Sicilian business

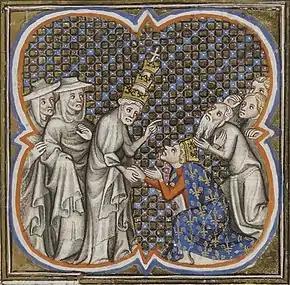
A fourteenth-century illuminated manuscript depicting Louis IX kneeling before Pope Innocent IV, recognisable by his three-tiered papal tiara

Albert formally offered the Kingdom of Sicily to the ten-year-old Edmund on 6 March 1254; the grant was affirmed by Innocent IV on 14 May. Henry III accepted the offer on behalf of his son. The "Sicilian business" would come to dominate English political affairs, despite neither Henry III nor Edmund having been there in person. The people of England were not eager to pay taxes to finance the Italian campaign, which lacked the religious justification that Henry III's crusading taxes had. On 15 May, Henry III ordered the production of a great seal for Edmund in his capacity as nominal monarch. Innocent IV appears to have expected Henry III to act rapidly, insisting that same month that Edmund be delivered to the Continent at once with the incentive of monetary support. In spite of several complications, including a failure to raise substantial money from the English, unrest in Gascony, the upcoming wedding of his heir Edward to Eleanor of Castile, and tensions with the French, Henry III made preparations to assert his son's claim to the Kingdom of Sicily. As part of these preparations, Edmund's relative Thomas of Savoy was raised to the station of Prince of Capua. Innocent IV likewise took steps to promote Plantagenet dominion in Sicily by recruiting allies, among them Berthold of Hohenberg, who had been named as regent of Sicily by the late Conrad IV, and Frederick of Antioch, one of Frederick II's natural sons. Through these efforts, the Plantagenet regime in the Kingdom of Sicily was constituted by experienced men who had served under the administration of Conrad IV. On a state visit to the court of Louis IX in December 1254, the French king agreed to not contest Edmund's nomination as King of Sicily.